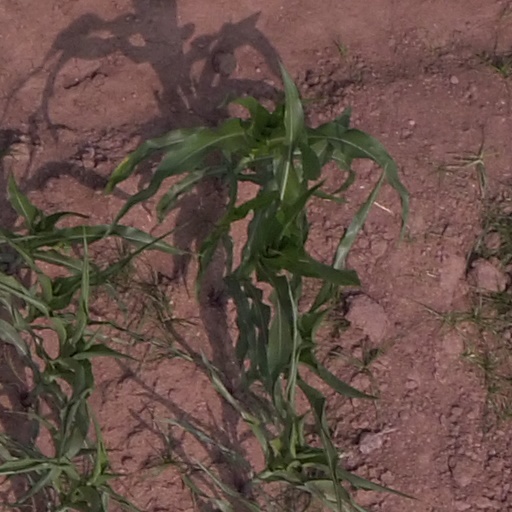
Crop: maize; corn